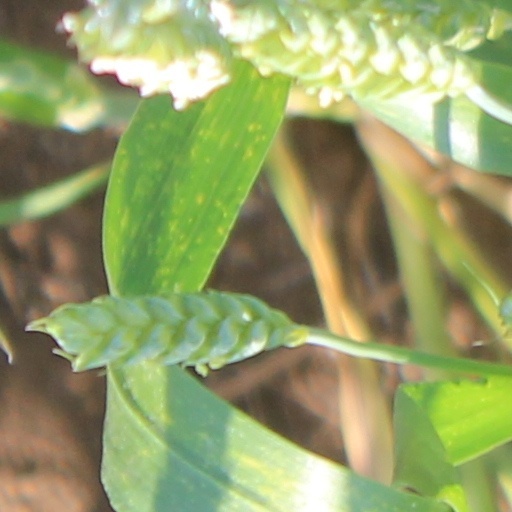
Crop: wheat